Jhamak Ghimire

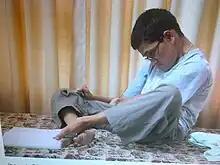
Writing with feet

Jhamak Kumari Ghimire (Born on 4 July 1980) is a Nepalese writer. She was born with cerebral palsy and writes with her left foot. She is a columnist at the Kantipur newspaper. She had been awarded the Madan Puraskar (the most popular award given to the writer for their contribution in Nepalese Literature) for her auto-biography "Jiwan Kada Ki Phool (Is Life a Thorn or Flower)". In addition, Ghimire was awarded by Kabita Ram Bal Sahitya Prativa Puraskar (2015), Aswikrit Bichar Sahitya Puraskar (2016), and Madan Purashkar (2010).